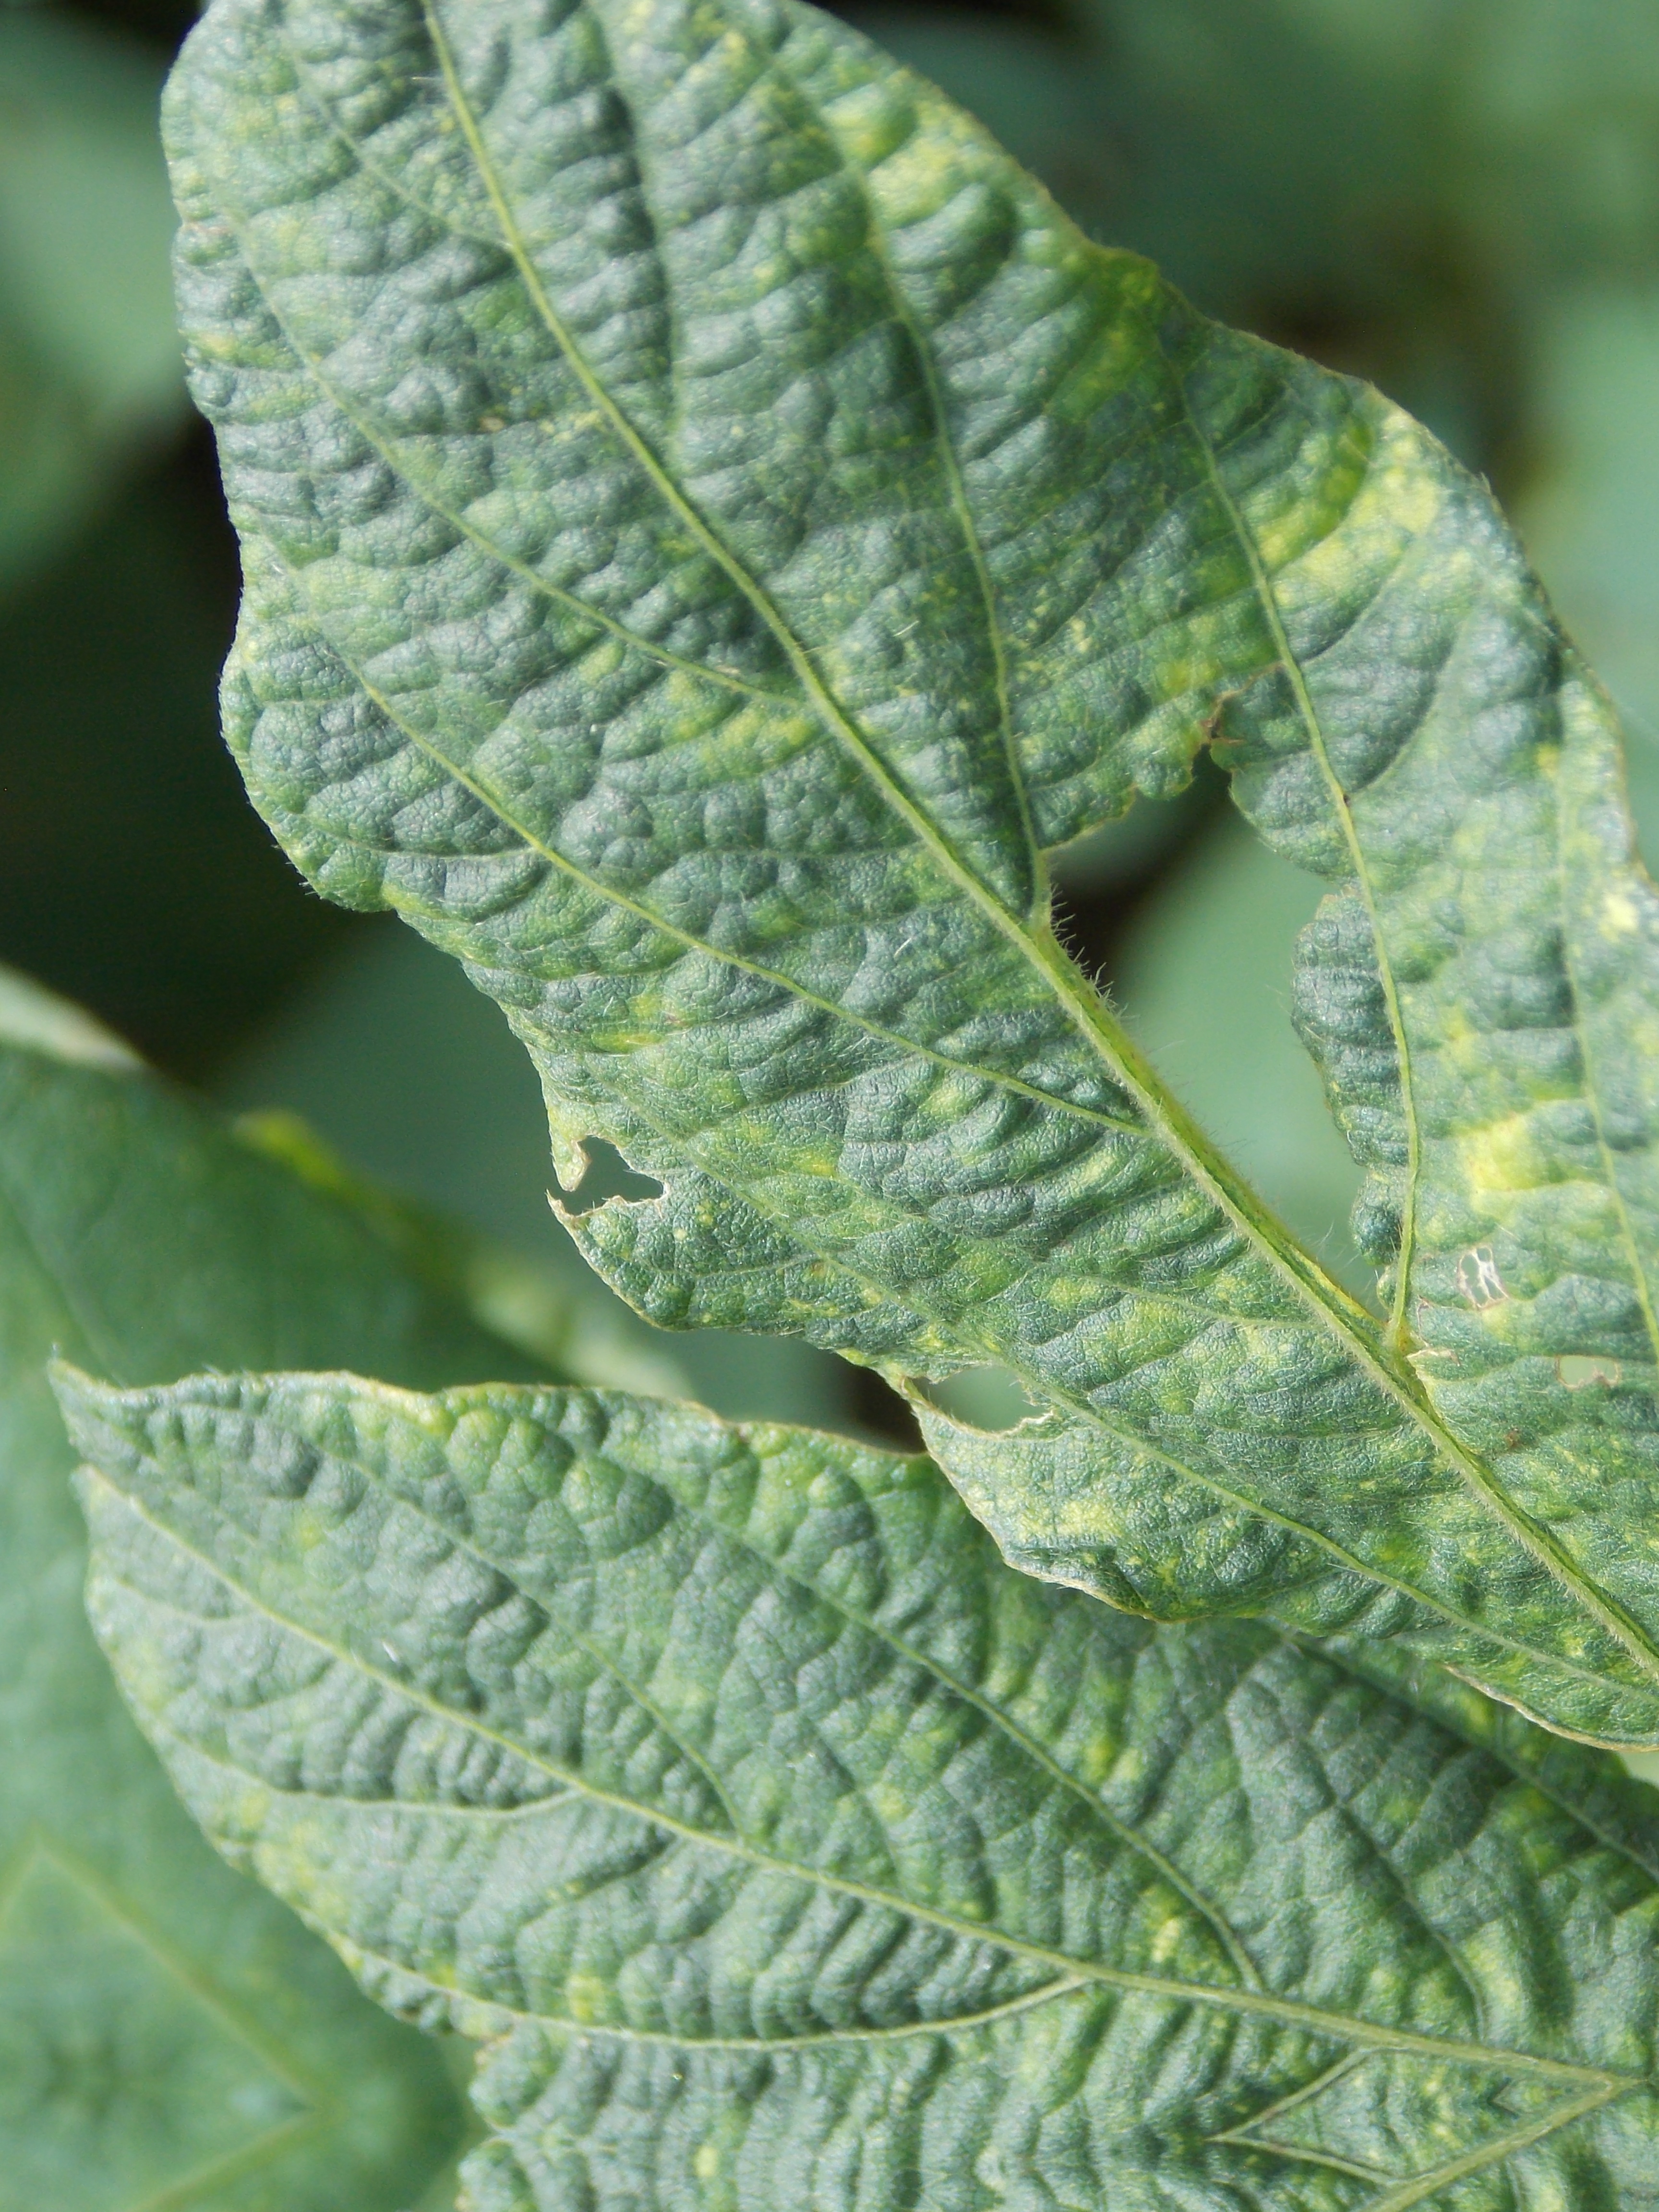
Label: Disease